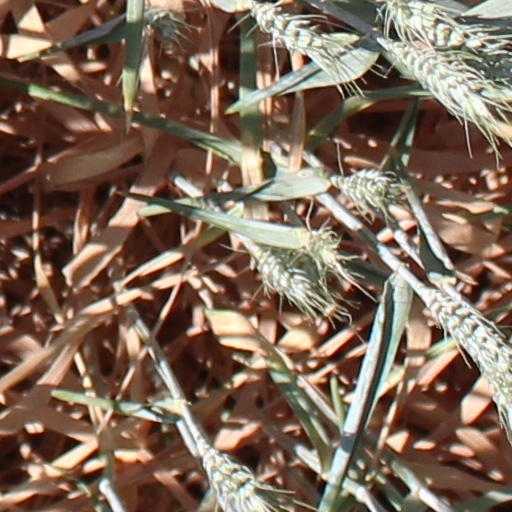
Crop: wheat